Describe the emotion expressed in this image:  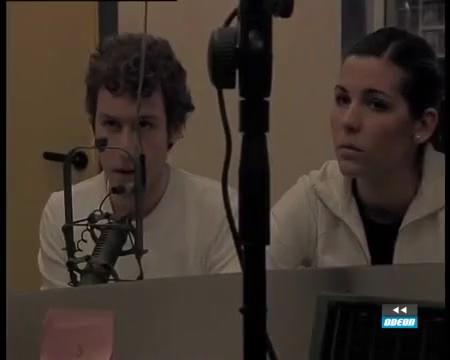
This person displays Pain, valence and arousal with low intensity.